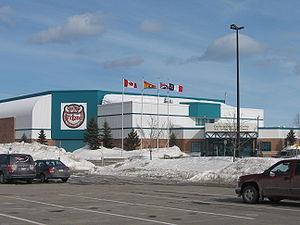
Le Centre régional K.C. Irving est un complexe sportif situé dans la ville de Bathurst, au Nouveau-Brunswick. L'aréna accueille le Titan d'Acadie-Bathurst, une équipe de hockey de la LHJMQ. Il est nommé en l'honneur de l'homme d'affaires Kenneth Colin Irving. Ouvert en septembre 1996 et construit au coût de 21 millions de dollars, le centre KC Irving est le plus grand aréna de la région acadienne, au nord du Nouveau-Brunswick.
Bathurst est une cité de 11 897 habitants à l'embouchure de la rivière Népisiguit dans la baie des Chaleurs. Elle est le chef-lieu et la principale ville du comté de Gloucester, au nord-est de la province du Nouveau-Brunswick au Canada. Étant la seule grande ville du Nord-Est, Bathurst offre une gamme de services digne des villes de plus grande importance. Hôpitaux, salles de spectacles, musées, écoles, centres commerciaux et hôtellerie sont parmi les services de la ville de Bathurst. Bien que l'économie de la région ait été durement touchée ces derniers temps par des fermetures d'entreprises, telle que la Smurfit-Stone, et la fermeture de la mine Brunswick au sud de la ville, la région tient le coup et fait preuve d'initiative pour diversifier l'économie.
Le Titan d'Acadie-Bathurst est une franchise de hockey sur glace junior qui évolue dans une des ligues de la Ligue canadienne de hockey, la Ligue de hockey junior majeur du Québec.